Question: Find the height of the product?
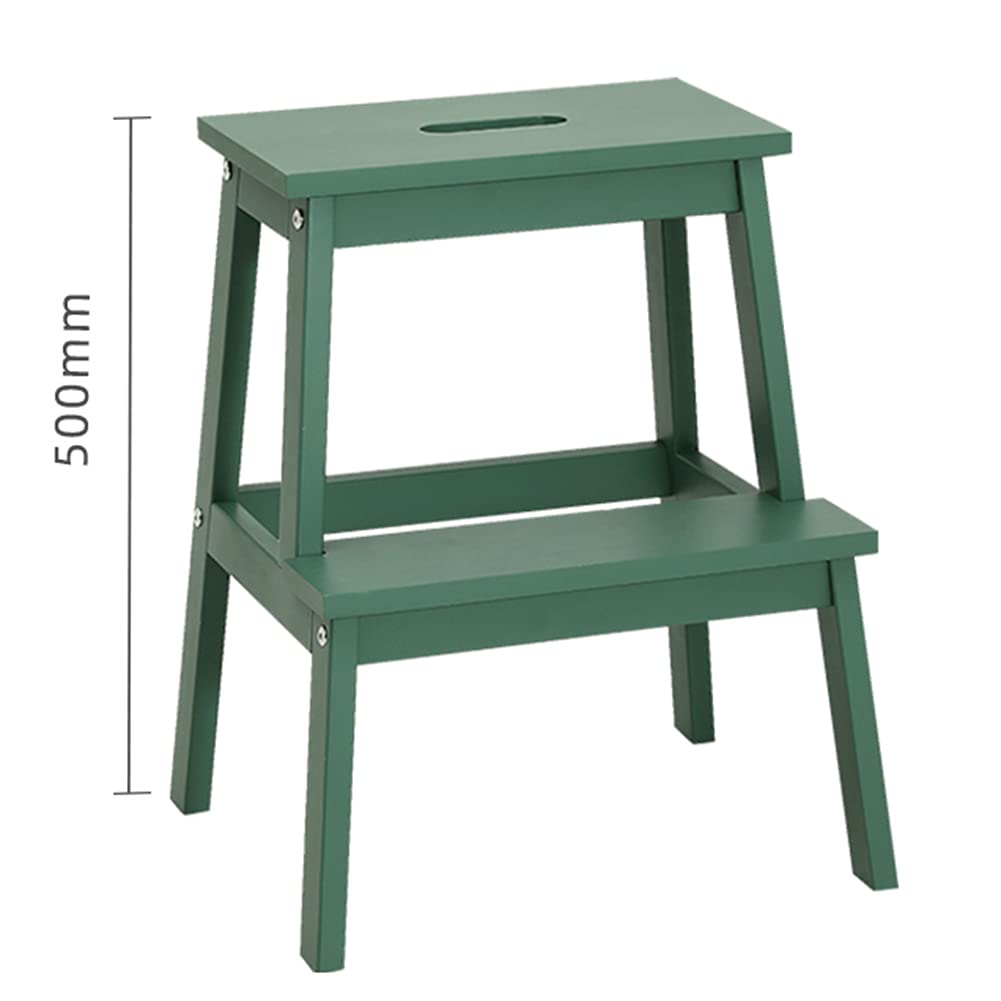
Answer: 500.0 millimetre